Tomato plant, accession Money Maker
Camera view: vertical (180 deg); turntable rotation: 120 degrees
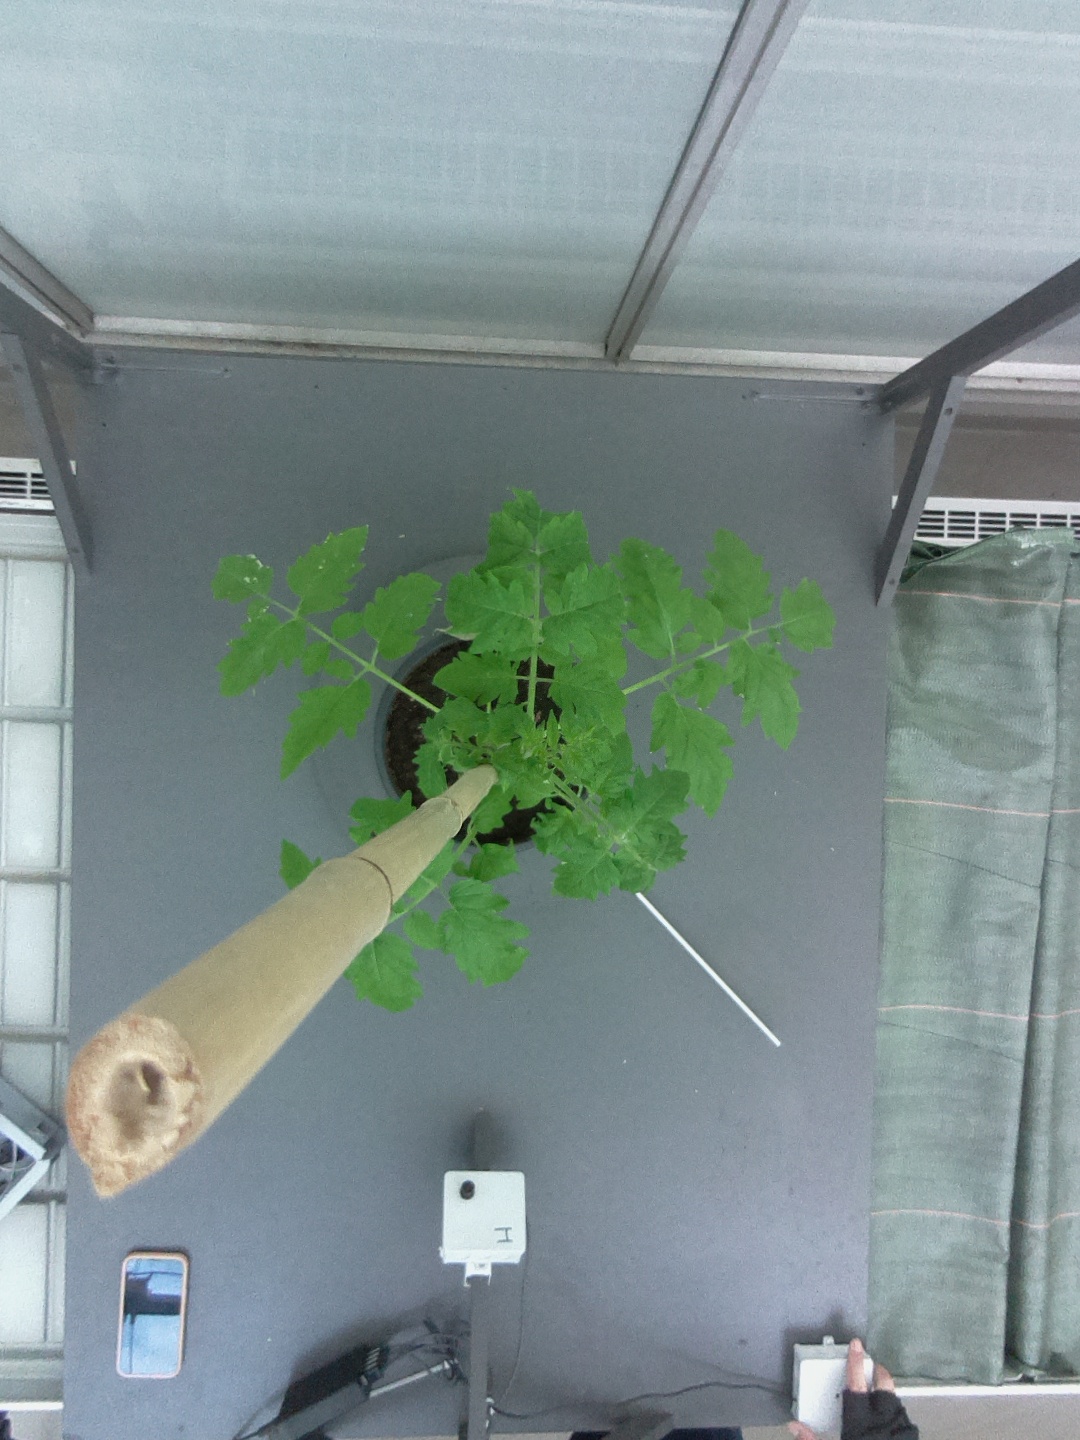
BBCH growth stage 14: 8 of true leaves visible